Tobias Hansen

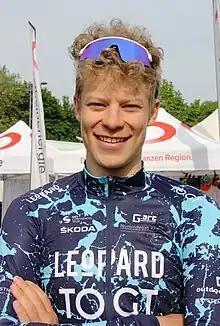
Hansen at the 2023 Rund um Köln

Tobias Aagaard Hansen (born 10 March 2002) is a Danish road and track cyclist, who currently rides for UCI Continental team .